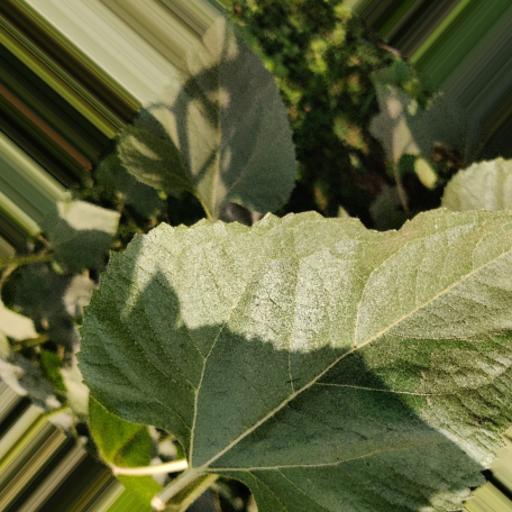
Label: Fresh_leaf